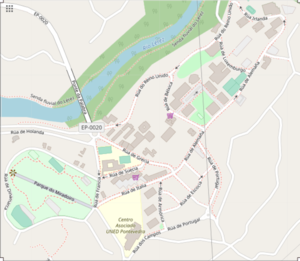
Geographic limits of the map: N: 42.4502° S: 42.4419° W: -8.6311° E: -8.6182°
Monte Porreiro est un quartier résidentiel de la ville de Pontevedra. C'est le siège de l'Université nationale d'enseignement à distance dans la province de Pontevedra. Le quartier dispose d'un centre de santé, d'une école et d'un lycée et d'une église paroissiale depuis la fin du XXᵉ siècle, son saint patron étant le Bon Pasteur. Il y a également des espaces verts, étant le plus important le Parc du Mirador.